Bill Phillips (economist)

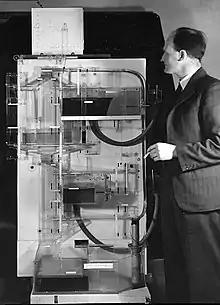
Phillips with his MONIAC computer

After the war Phillips moved to London and began studying sociology at the London School of Economics (LSE), because of his fascination with prisoners of war's ability to organize themselves. But he became bored with sociology and developed an interest in Keynesian theory, so he switched his course to economics and within eleven years was a professor of economics.